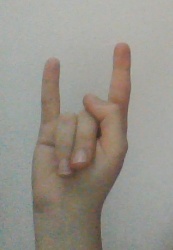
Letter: la